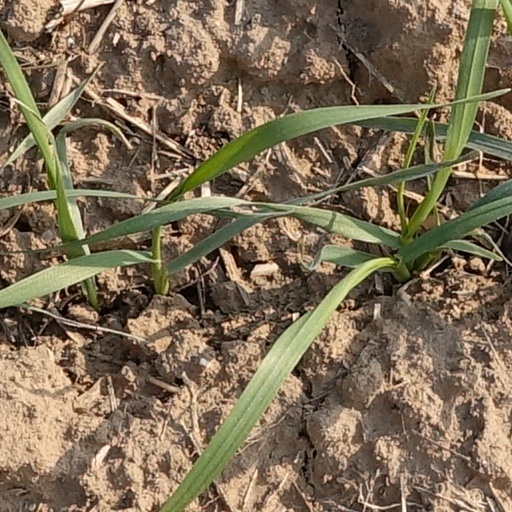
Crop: wheat